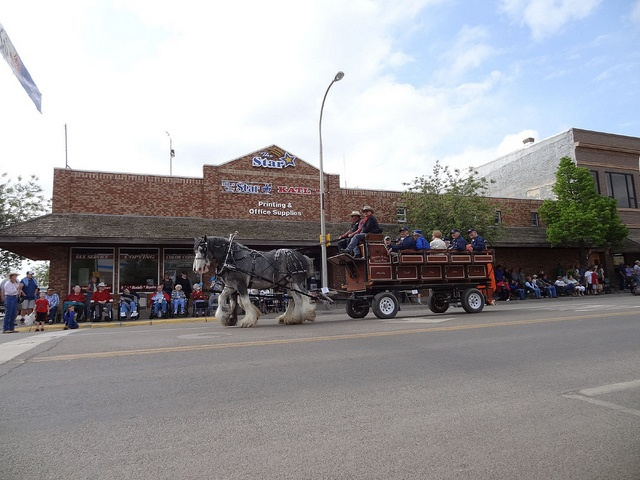
A horse drawn carriage pulling a cart filled with lots of people.
a couple of horse that are pulling a wagon
The clyesdales are leading the parade down the street.
a grey horse carrying pulling a cart on the road
People watching a horse and carriage go down a street.